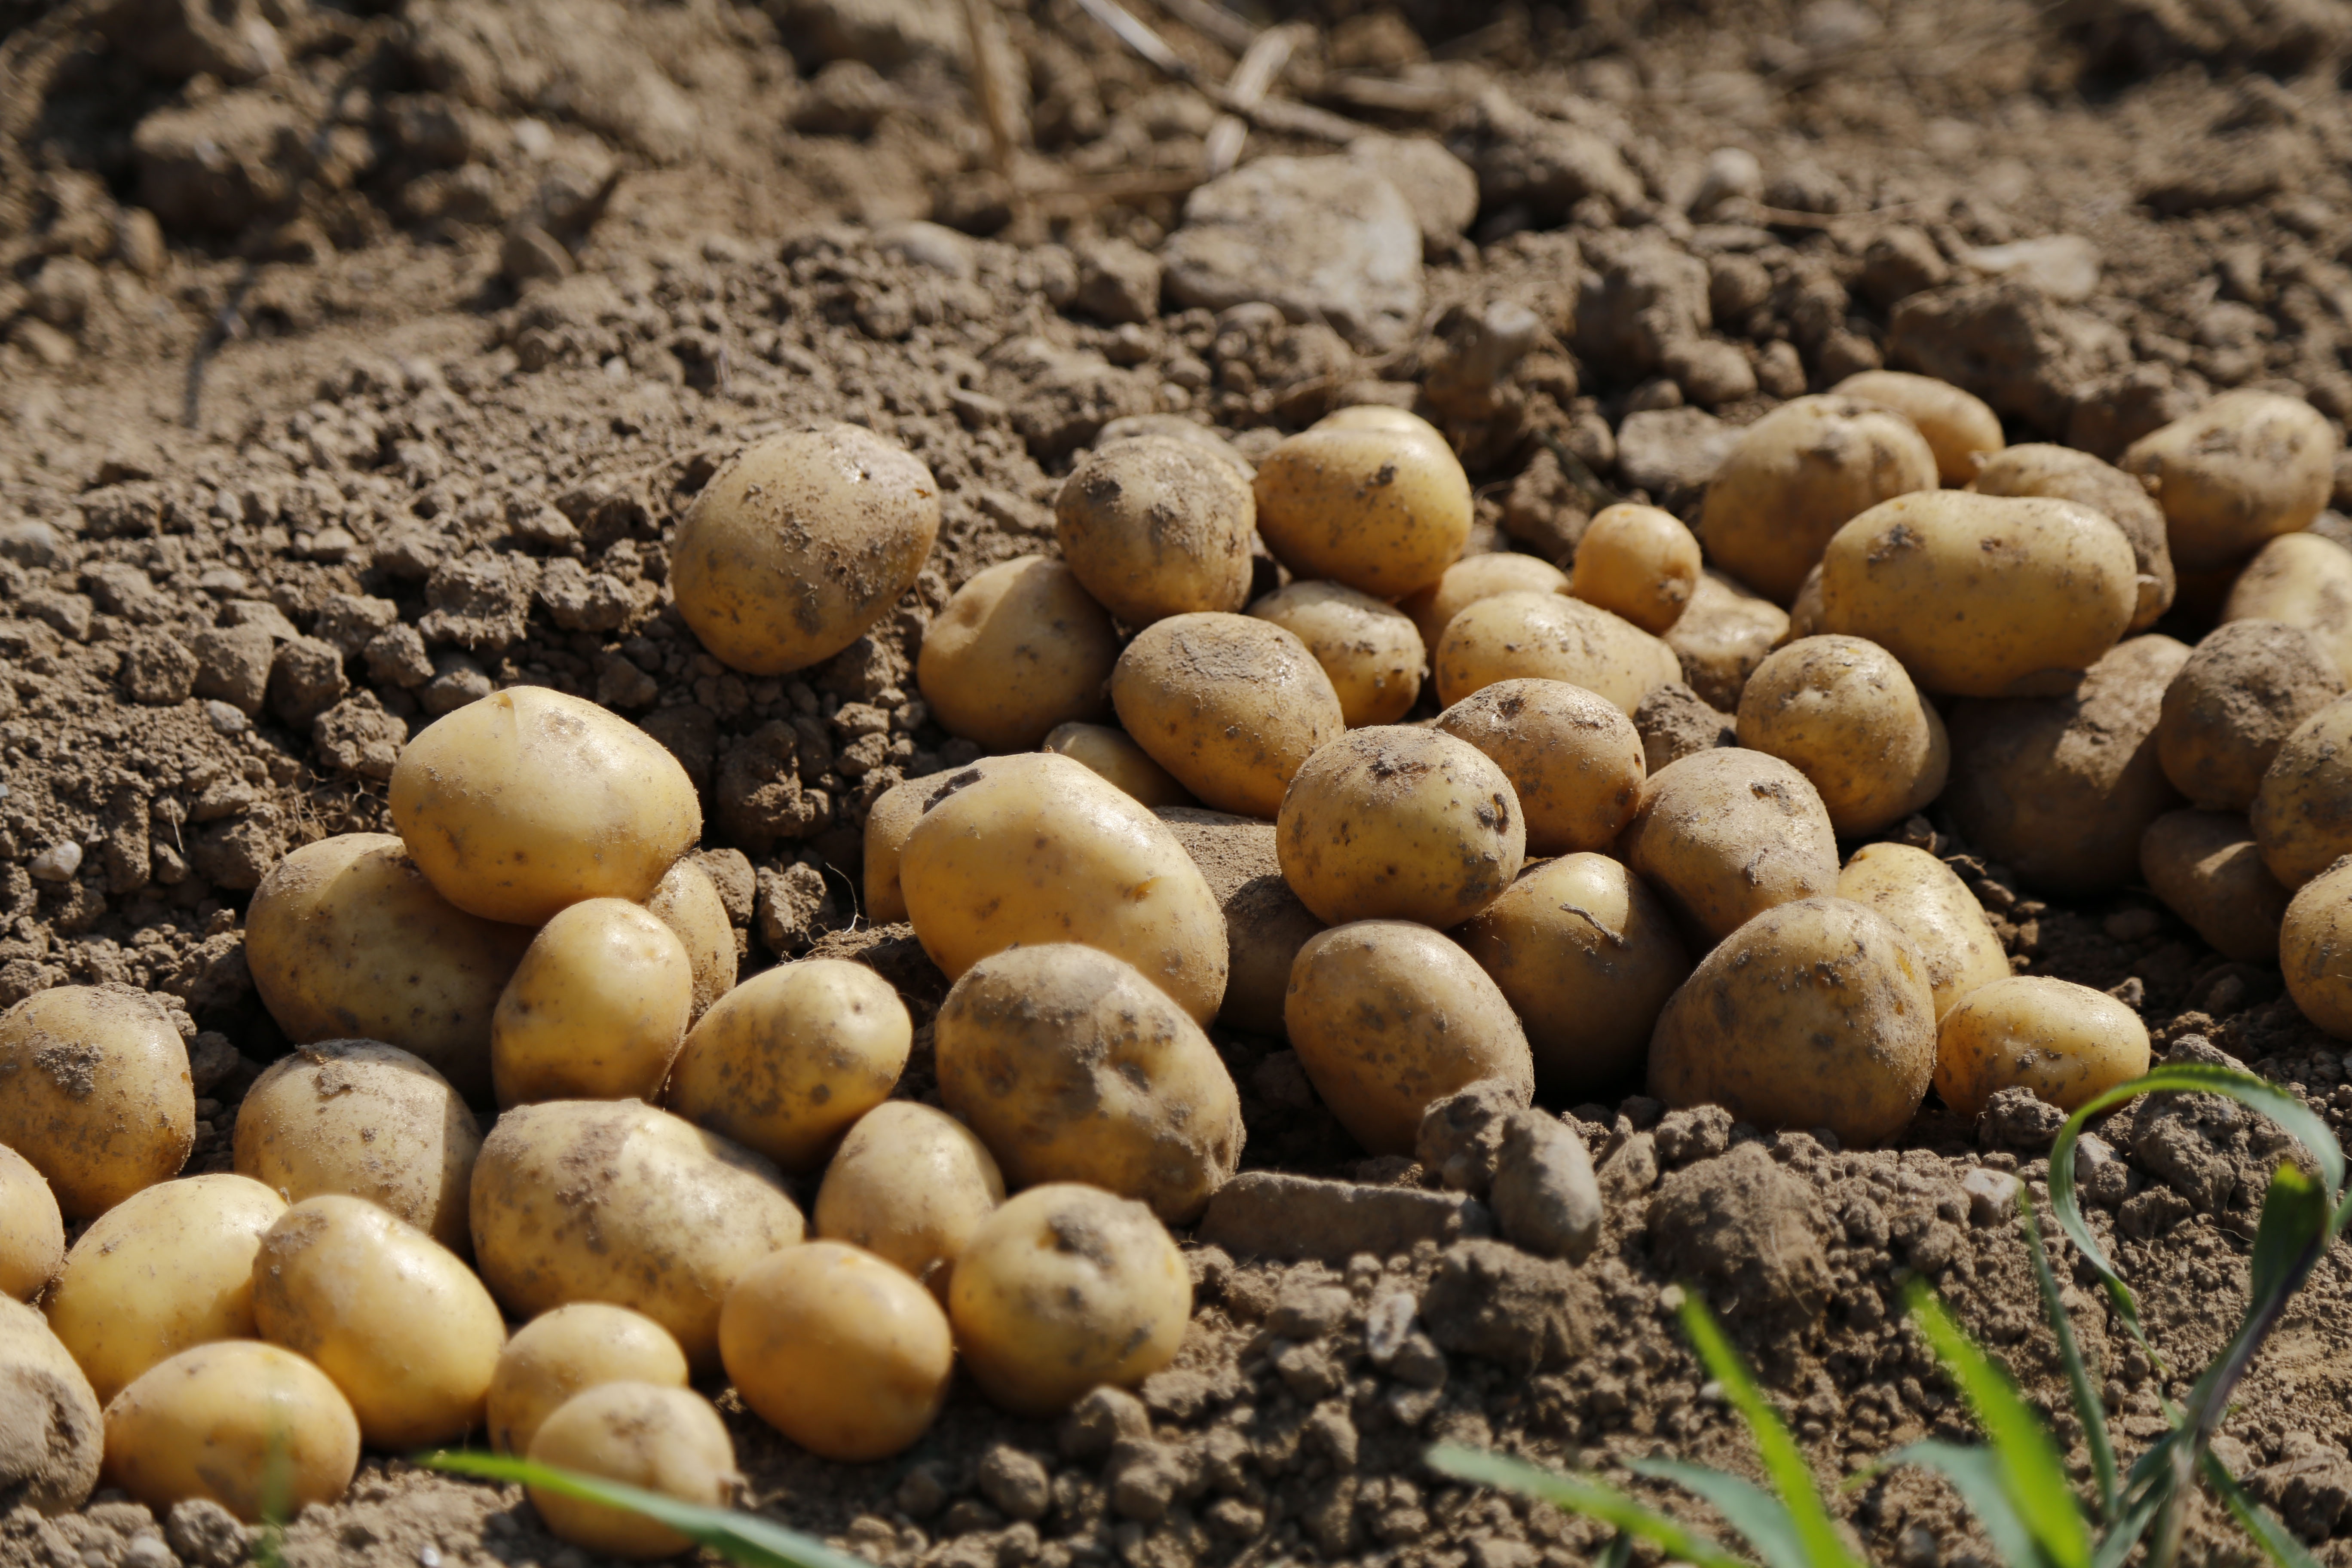
plant, field, food, harvest, produce, vegetable, crop, soil, agriculture, eat, potato, earth, flowering plant, root vegetable, land plant, potato and tomato genus, langsat